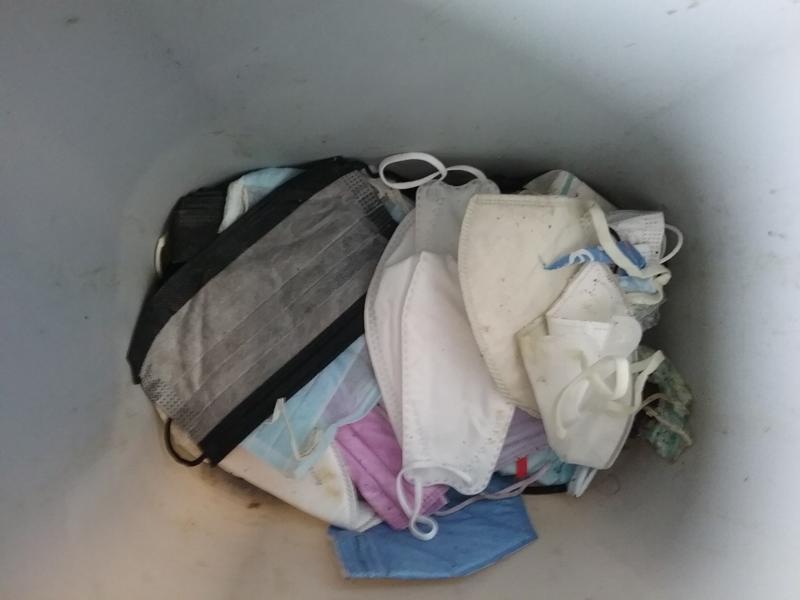
Waste category: trash